Gaucho culture

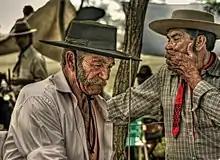
"Gauchos" by José María Pérez Núñez.

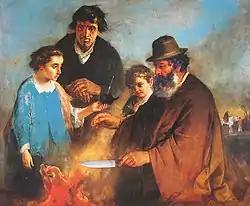
"The asado" (1888), by Ignacio Manzoni. Asado is considered a national dish, and is typical of Argentine families to gather on Sundays around one.

The Gaucho culture is the set of knowledge, arts, tools, food, traditions and customs that have served as a reference to the gaucho.